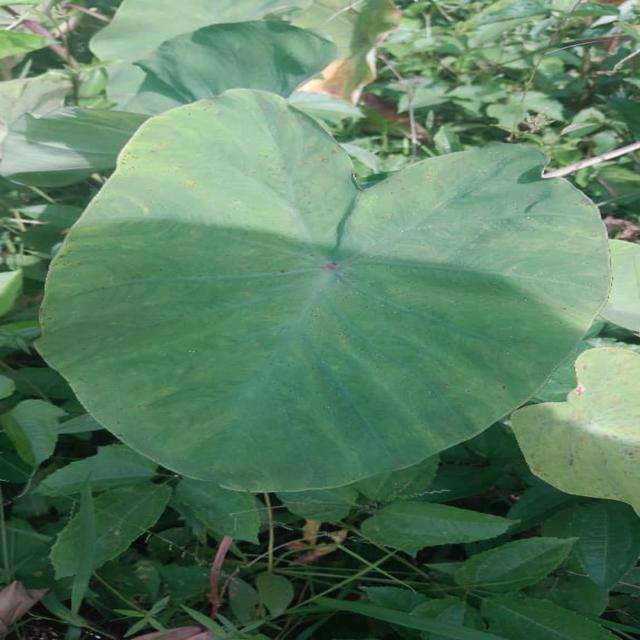
Label: Healthy